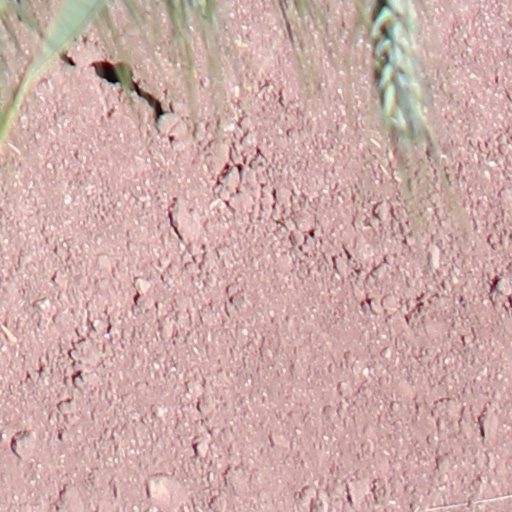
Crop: wheat